Mir-156 microRNA precursor

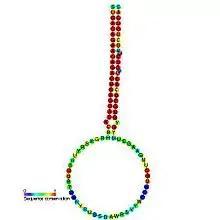
Predicted secondary structure and sequence conservation of mir-156

MicroRNA (miRNA) precursor miR156 is a family of plant non-coding RNA. This microRNA has now been predicted or experimentally confirmed in a range of plant species (MIPF0000008). miR156 functions in the induction of flowering by suppressing the transcripts of SQUAMOSA-PROMOTER BINDING LIKE (SPL) transcription factors gene family. It was suggested that the loading into ARGONAUTE1 and ARGONAUTE5 is required for miR156 functionality in "Arabidopsis thaliana". In plants the precursor sequences may be longer, and the carpel factory (caf) enzyme appears to be involved in processing. In this case the mature sequence comes from the 5' arm of the precursor, and both "Arabidopsis thaliana" and rice genomes contain a number of related miRNA precursors which give rise to almost identical mature sequences. The extents of the hairpin precursors are not generally known and are estimated based on hairpin prediction. The products are thought to have regulatory roles through complementarity to mRNA.